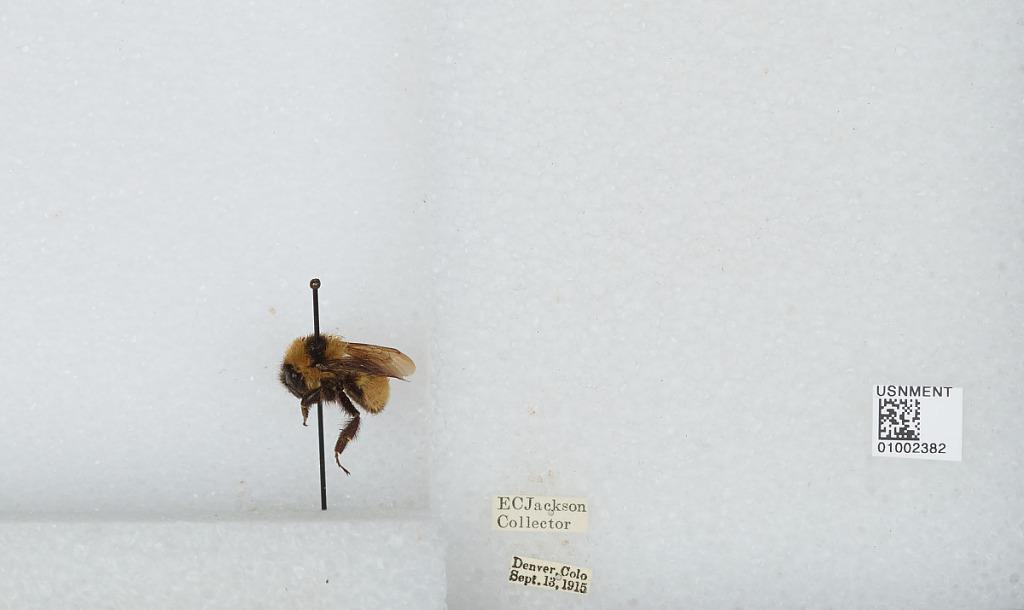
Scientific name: Bombus (Fervidobombus) fervidus fervidus (Fabricius)
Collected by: E. Jackson
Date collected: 1915-9-13
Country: United States
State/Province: Colorado
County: Denver
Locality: Denver
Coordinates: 39.7619, -104.881